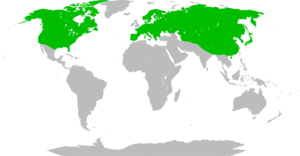
Tricholoma pardinum est une espèce de champignons basidiomycètes de la famille des Tricholomataceae. En français, ses noms vulgaires sont Tricholome moucheté, Tricholome rayé et Tricholome tigré. Il est largement distribué en Amérique du Nord et en Europe, ainsi que dans certaines parties de l'Asie. Il est souvent observé dans des hêtraies où il se développe en été et en automne.